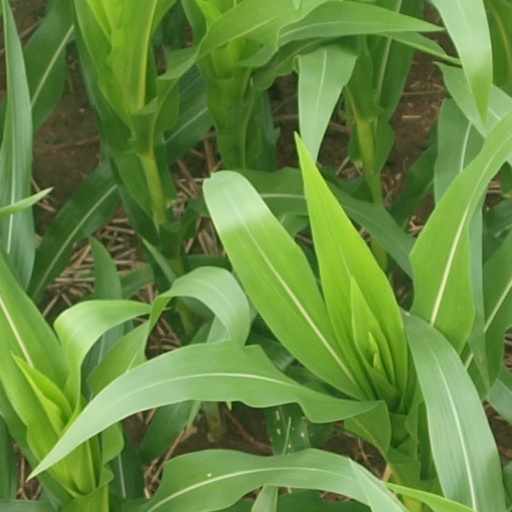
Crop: maize; corn